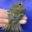
Label: bird